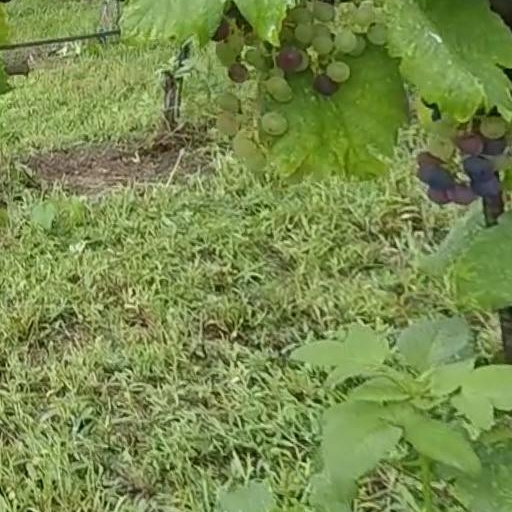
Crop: grape